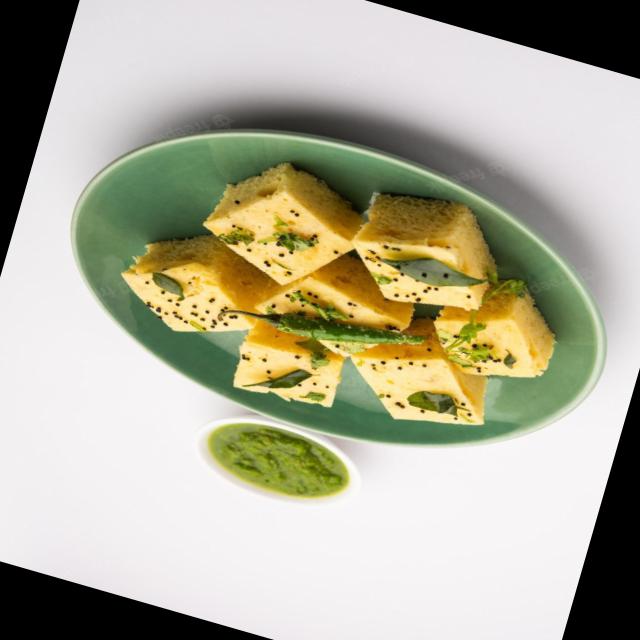
Dish: dhokla